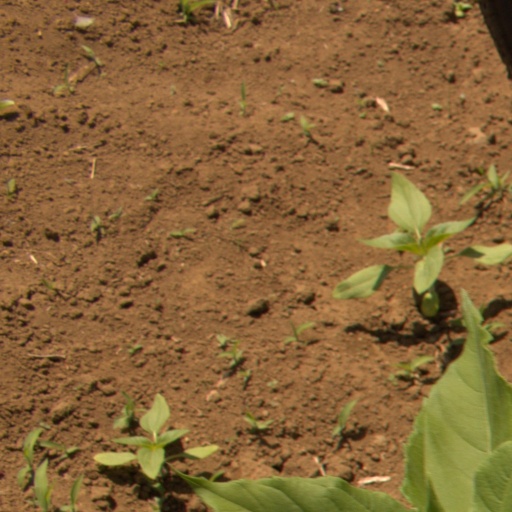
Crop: Jerusalem artichoke